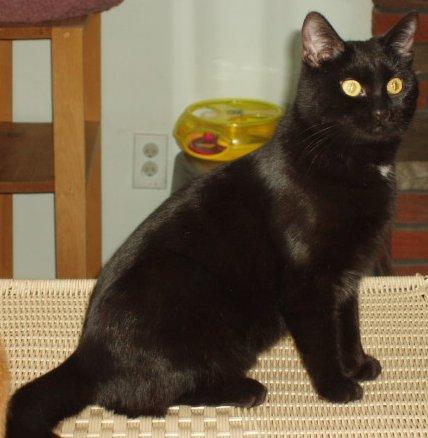
Breed: Bombay